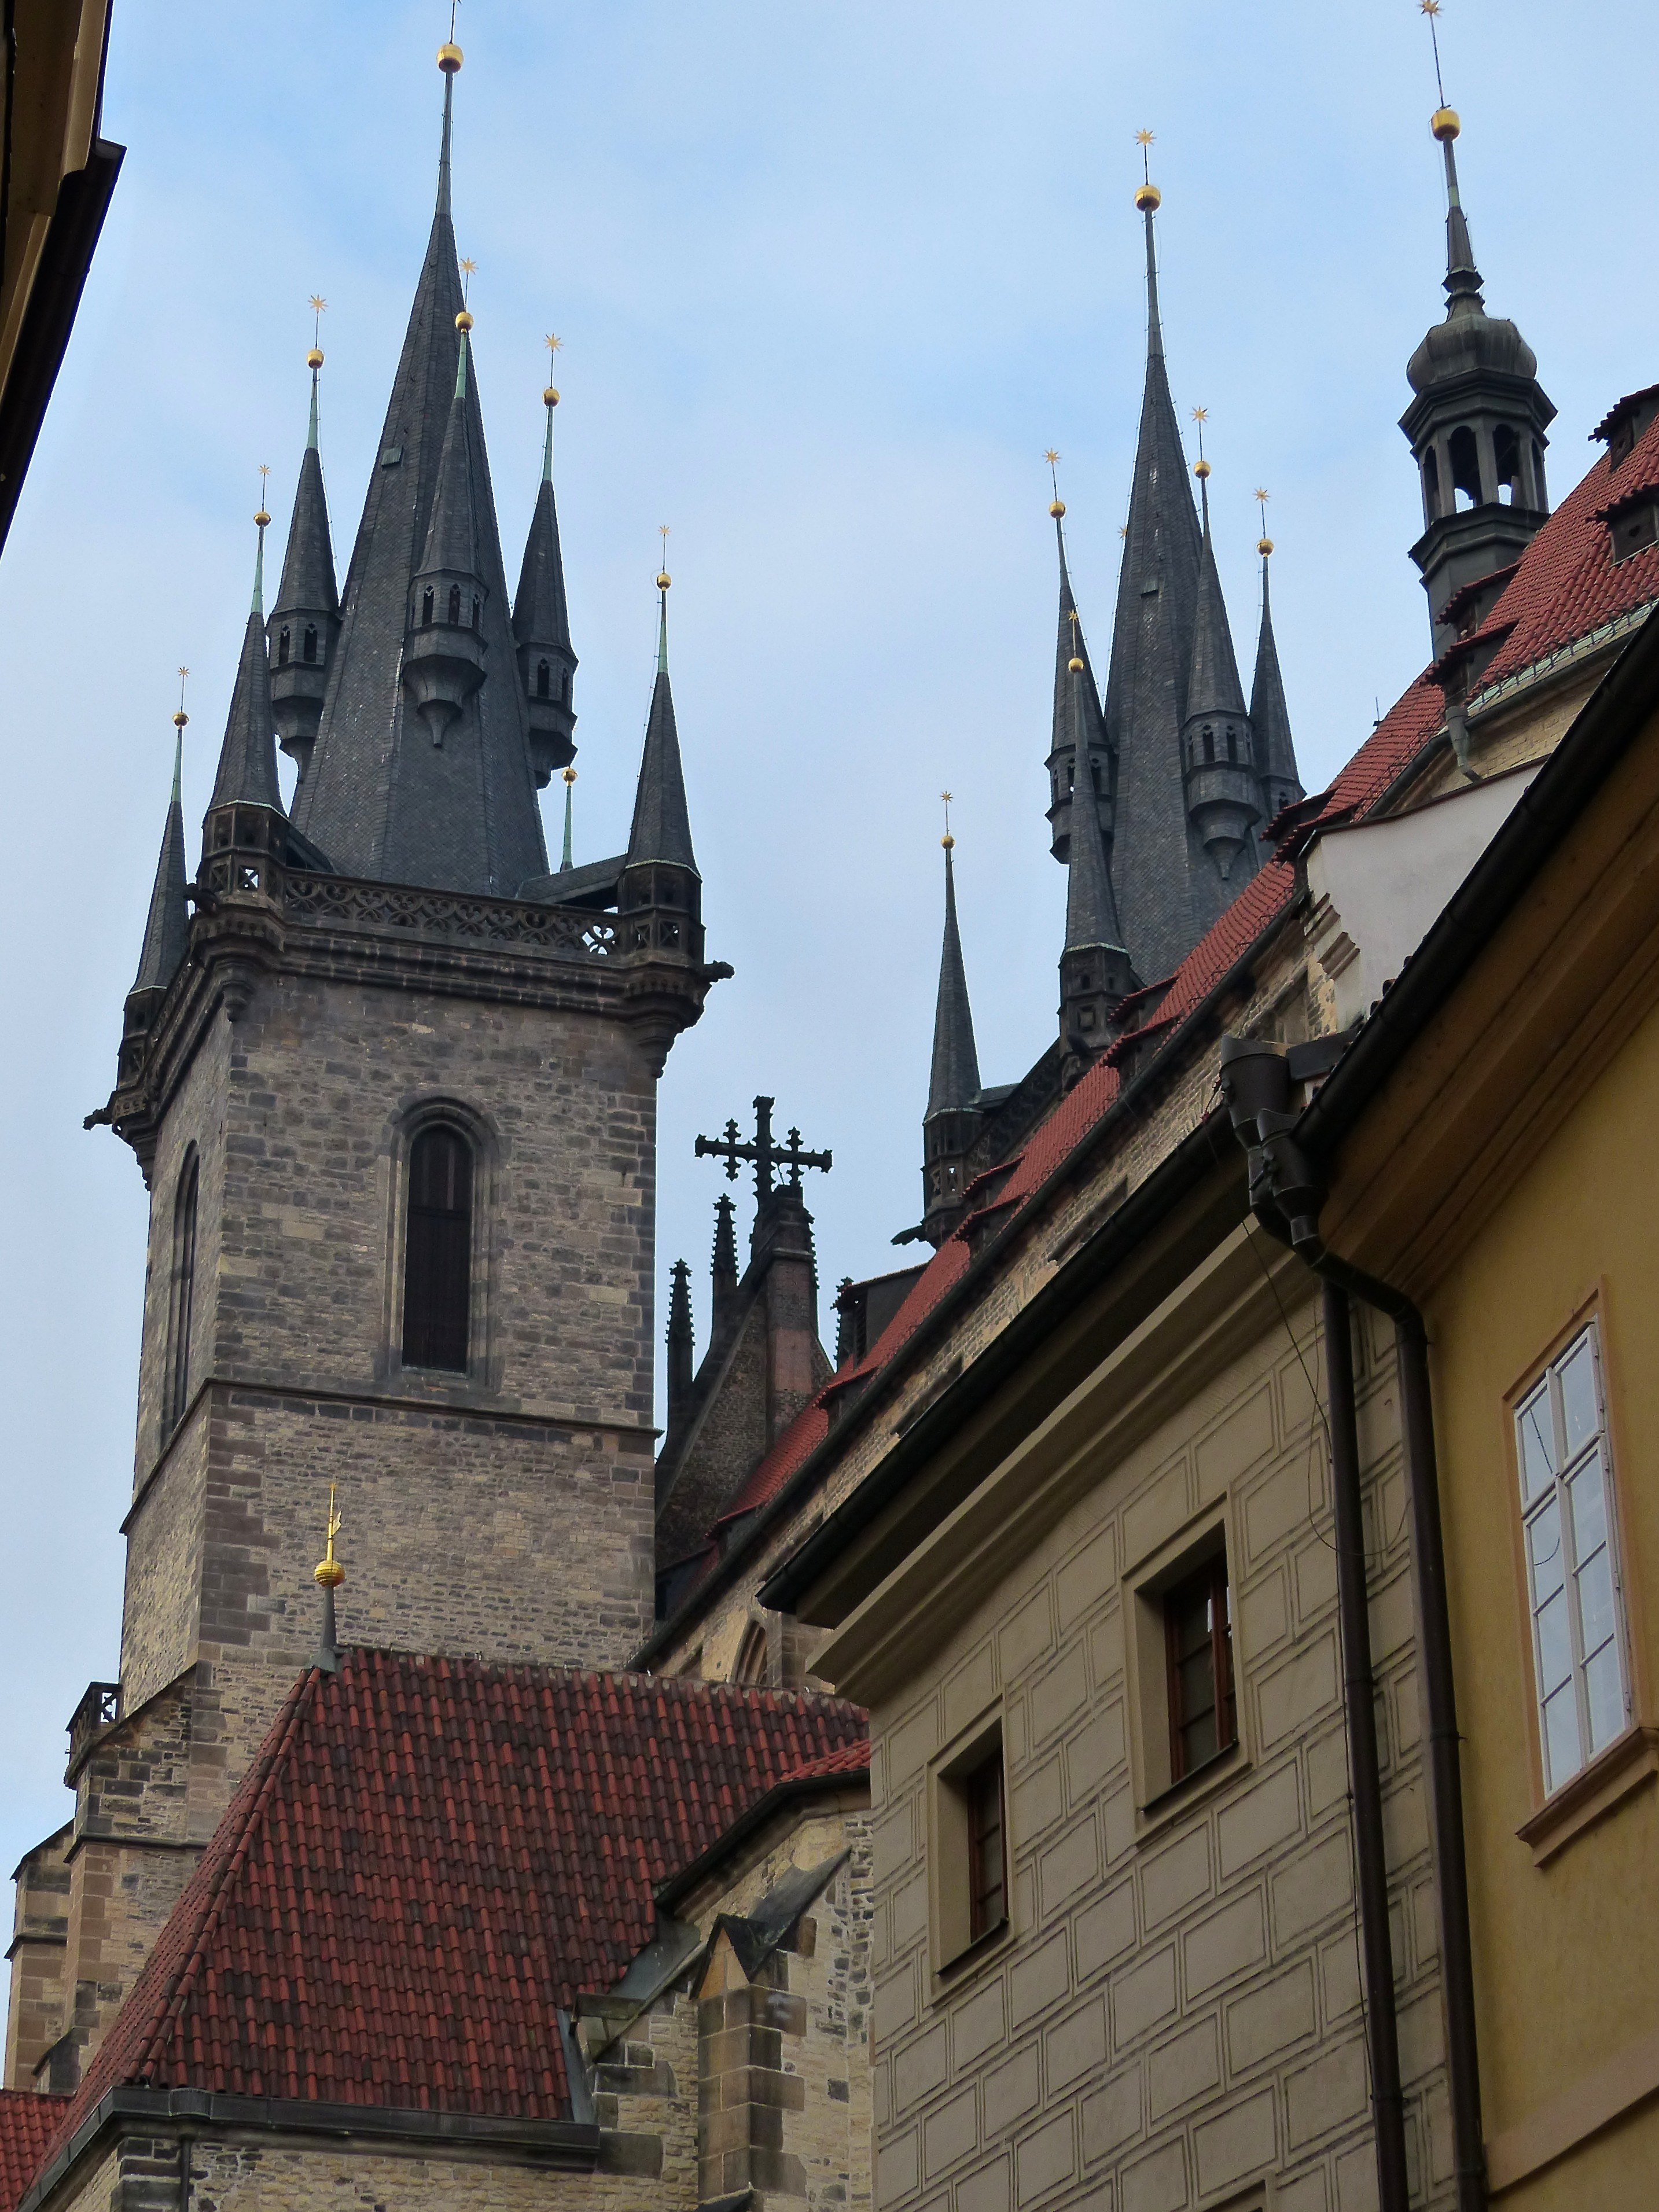
street, town, building, travel, europe, tower, church, prague, place of worship, spire, spires, steeple, czech, tyn